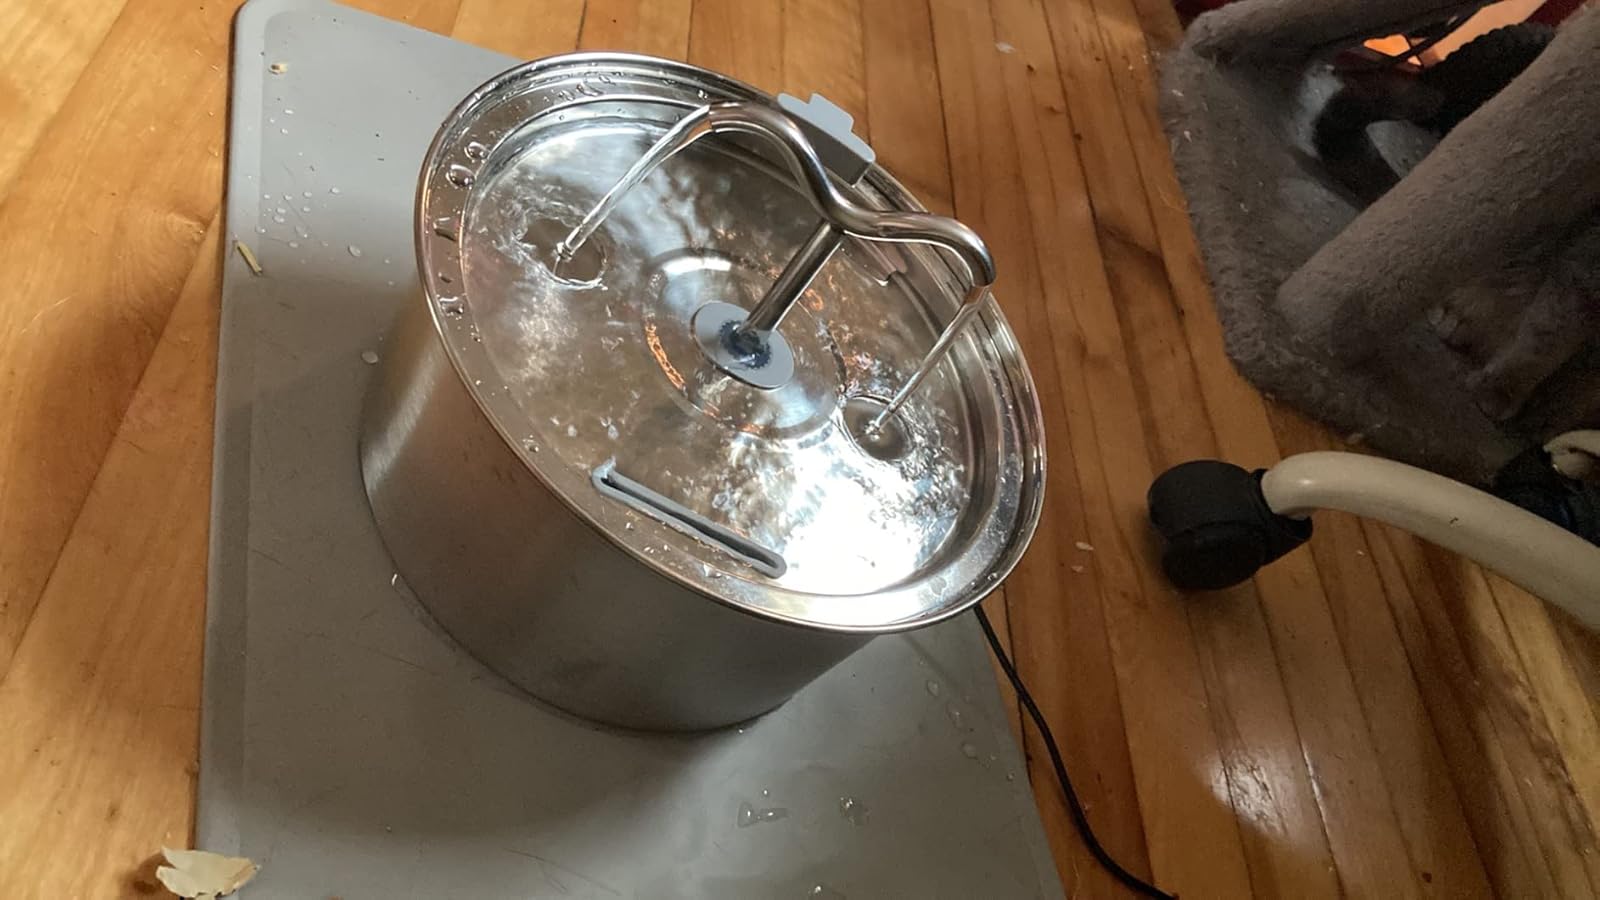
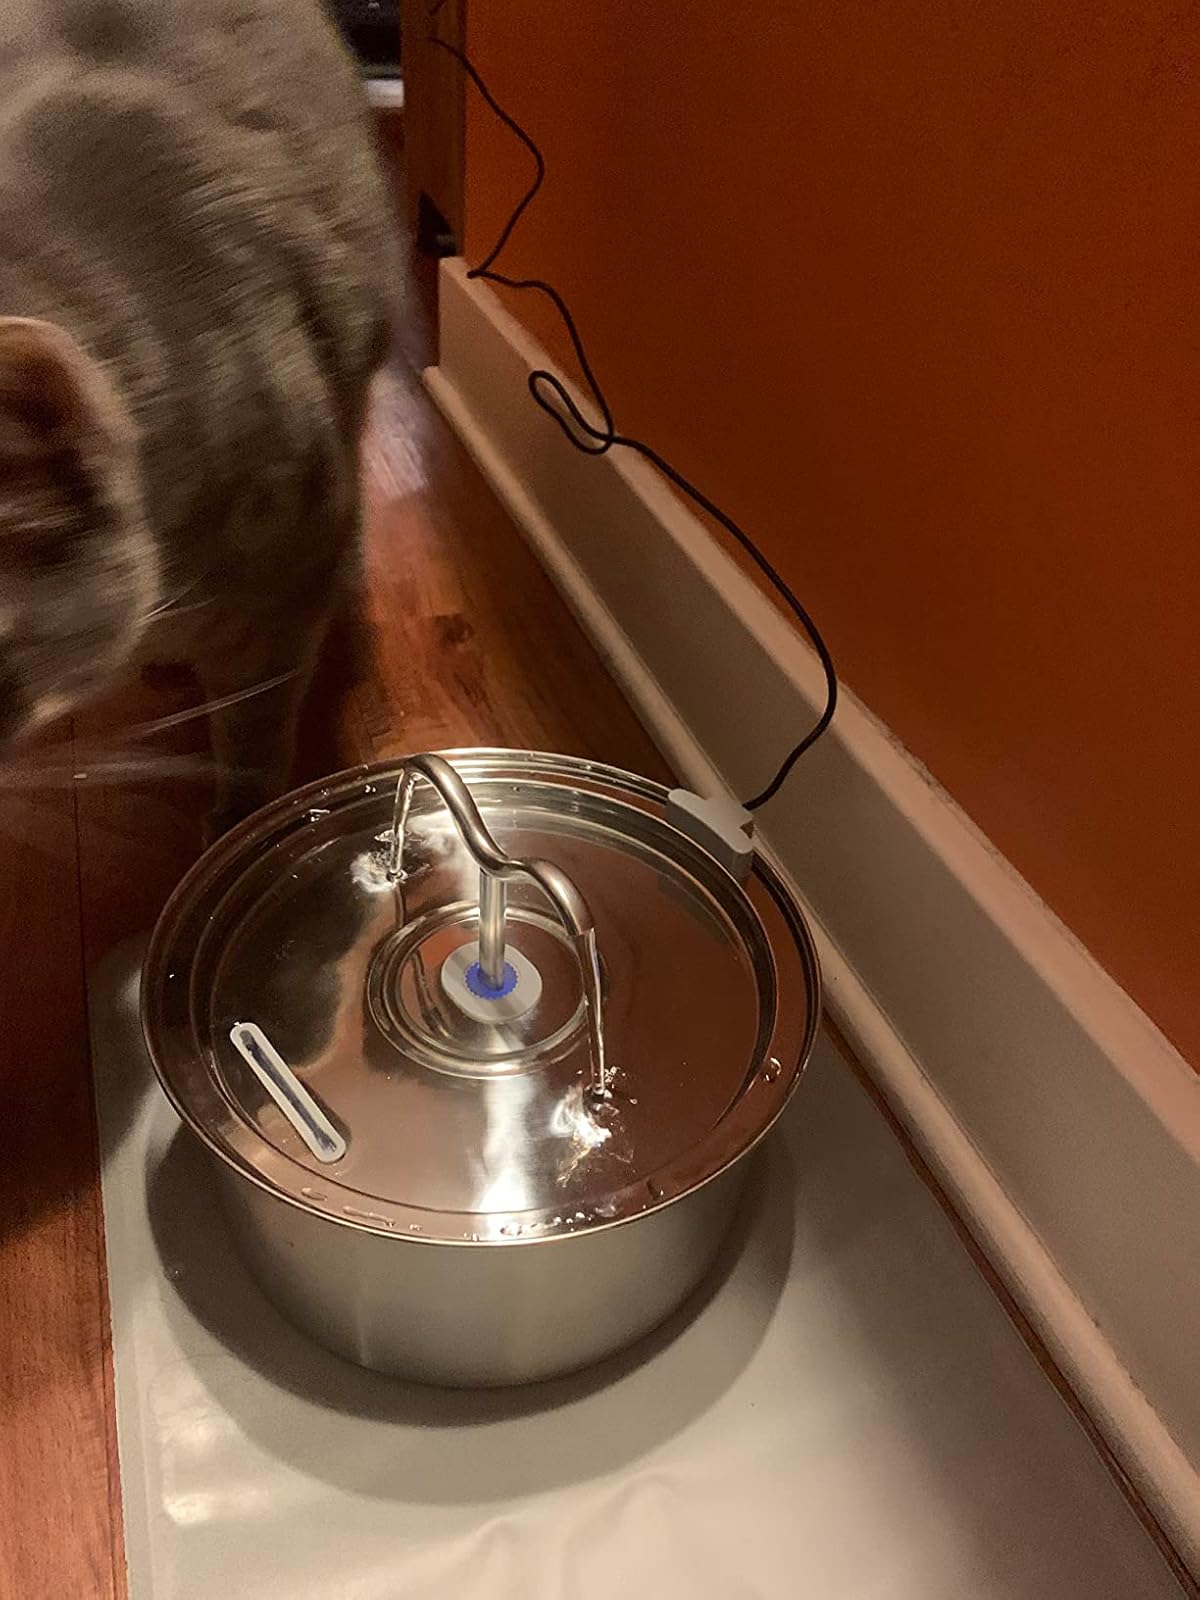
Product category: items_bowl
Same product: yes